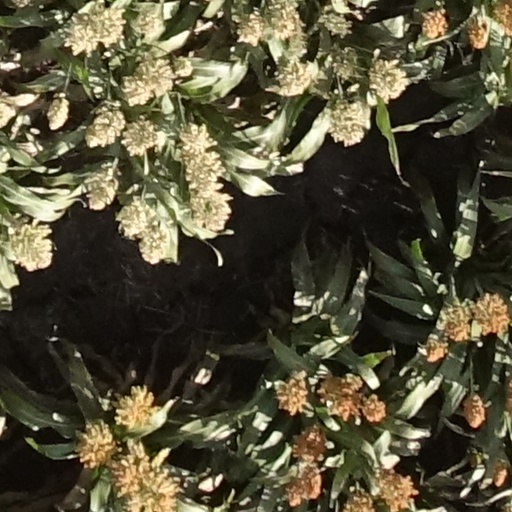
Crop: sorghum